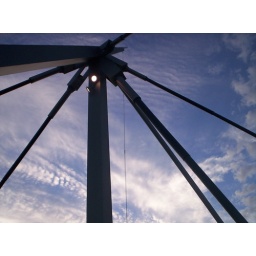
goodwill bridge and sky - just in case u couldn't tell that it is the sky